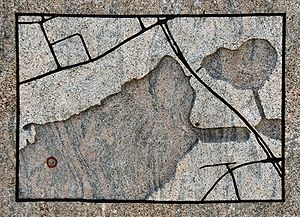
Haderslev Dam / Katastrofen på Haderslev Dam
Kort på mindestenen, der viser hvor ulykken skete, og hvor mindestenen står.
Kort, på mindesten for ofrene ved Damkatastrofen 1959, der viser hvor mindestenen står og hvor ulykken skete.
Haderslev Dam er en sø vest for fjordbyen Haderslev i Sønderjylland. Byen er opstået på en stor banke af aflejret sand og ligger således midt mellem dammen og Haderslev Fjord.